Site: brandenburg
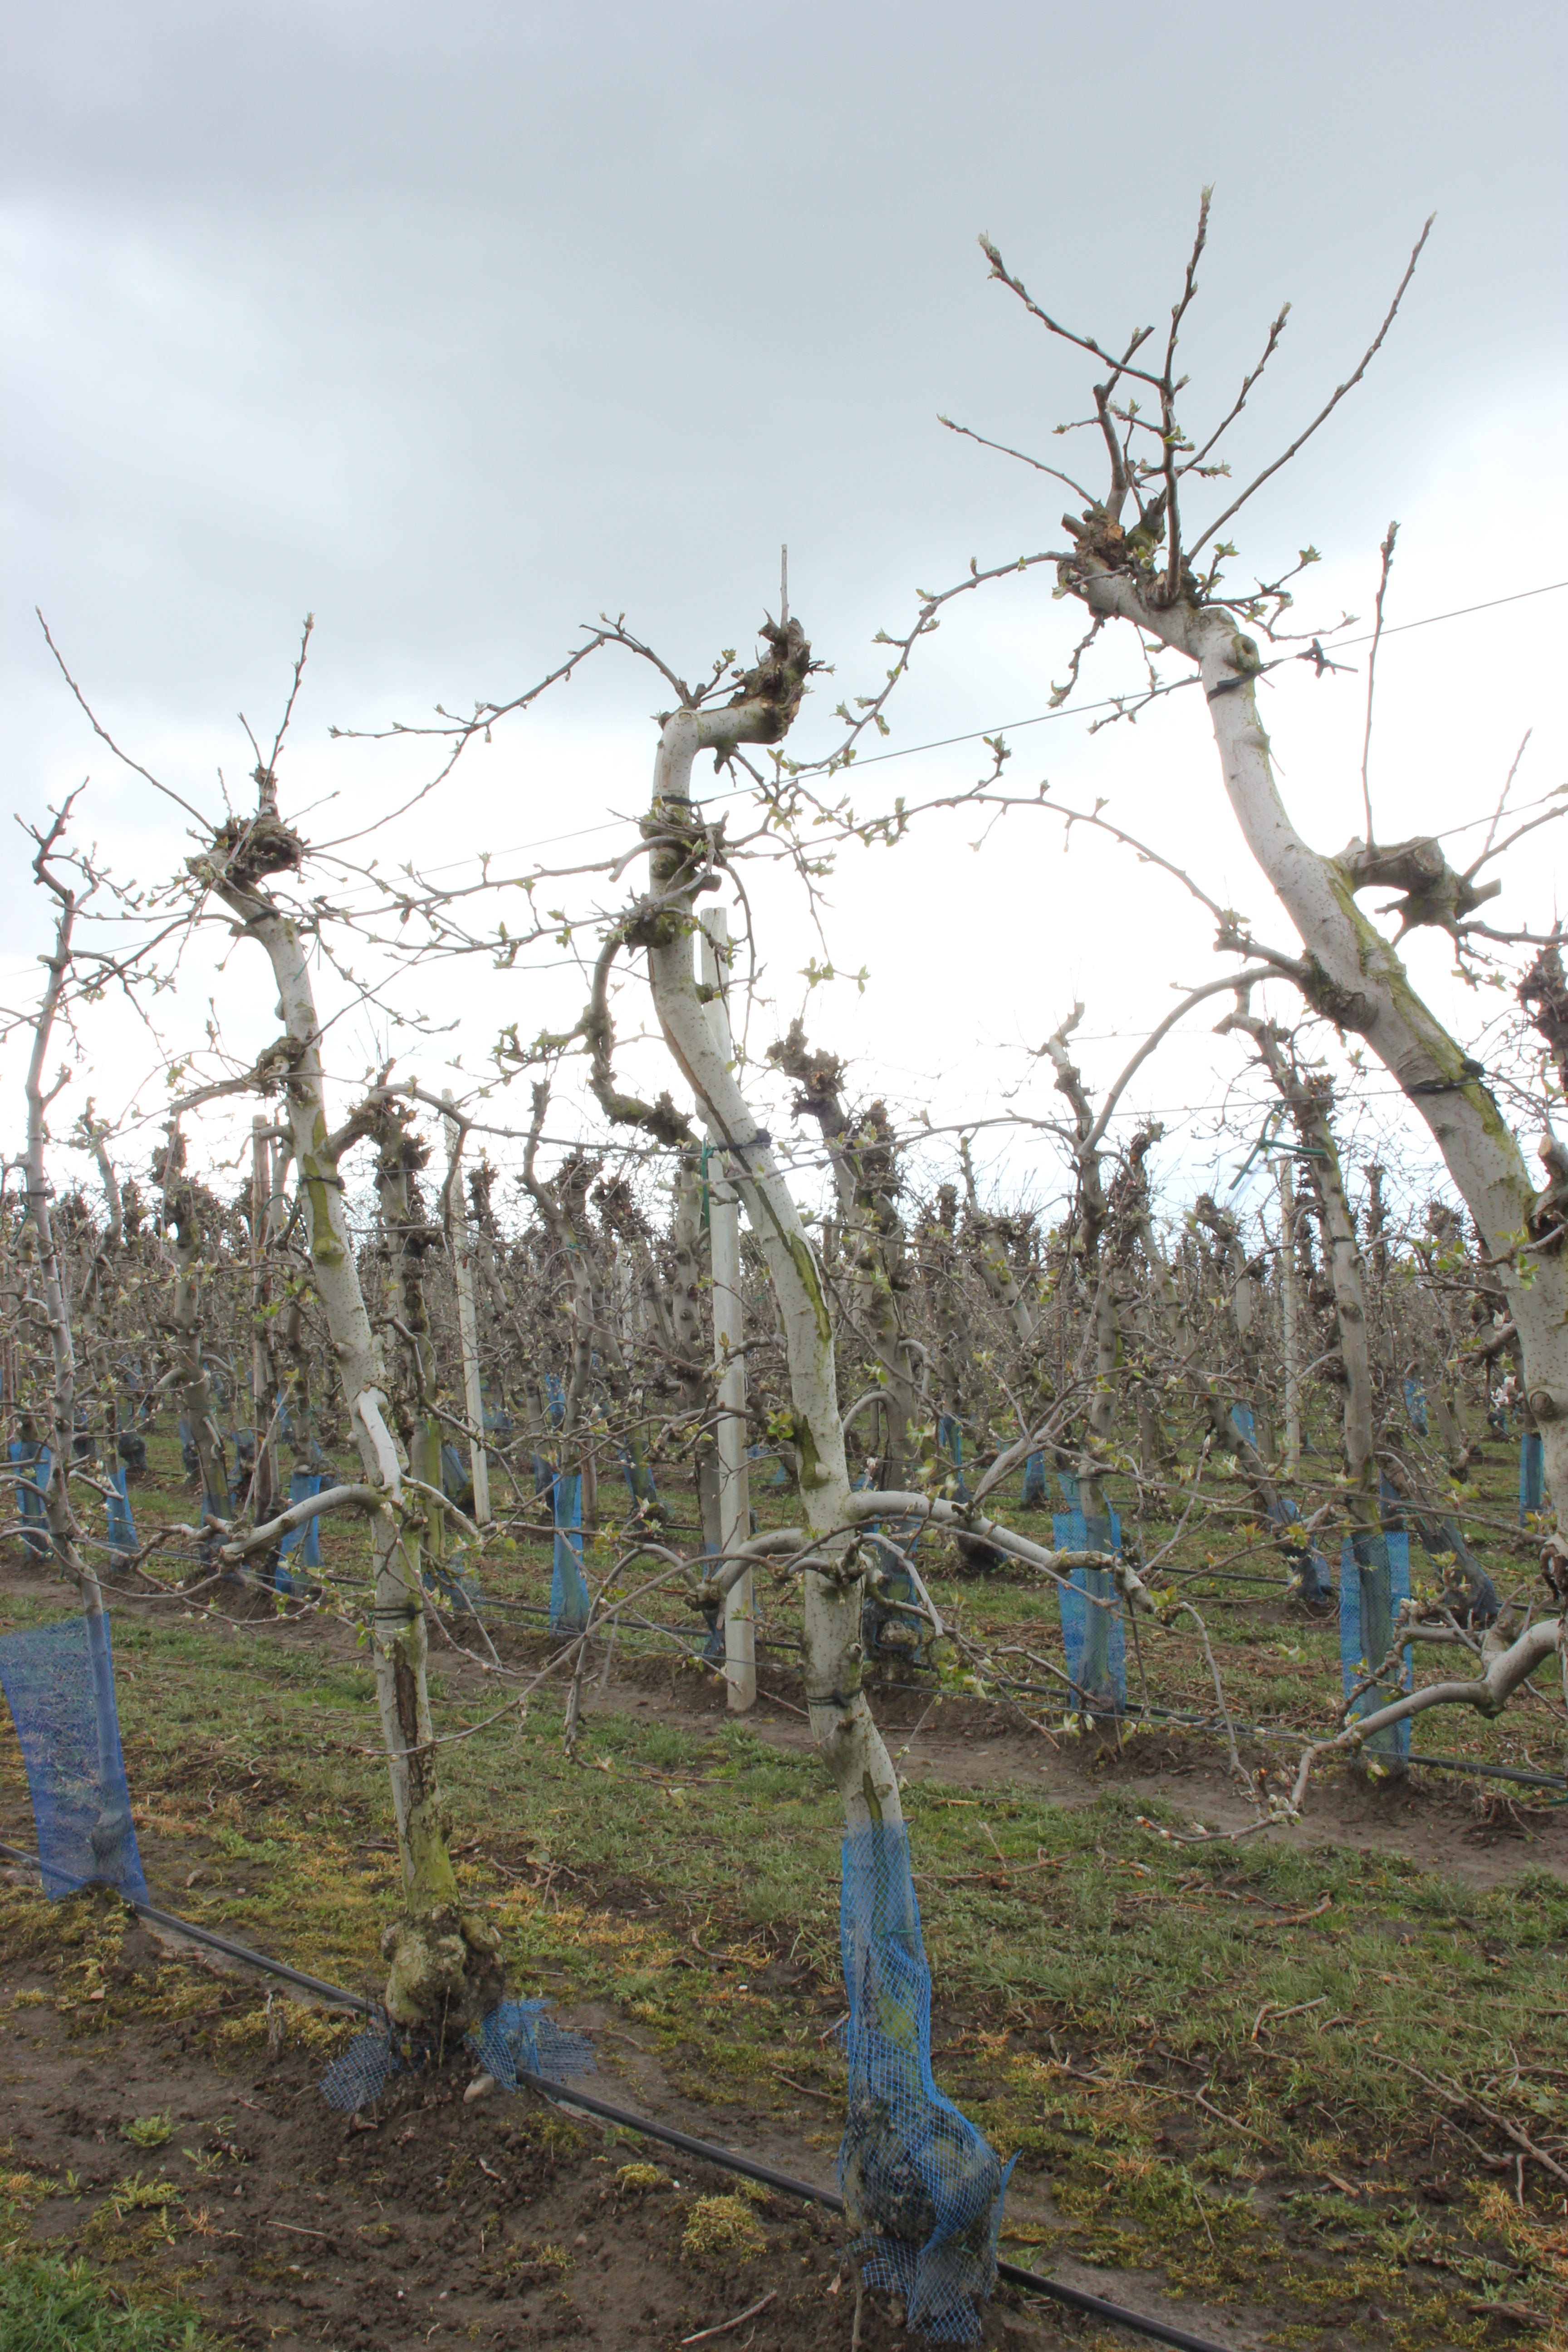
Growth stage (BBCH 55): Inflorescence emergence